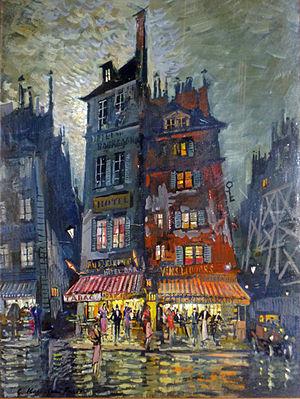
Konstantin Alekseïevitch Korovine, dit en français Constantin Korovine ou Constant Korovine, né à Moscou le 23 novembre 1861 et mort à Paris le 11 septembre 1939, est un peintre post-impressionniste et décorateur de théâtre russe.